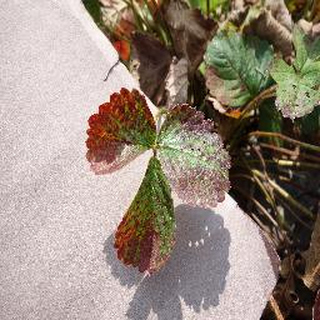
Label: strawberry_leaf_scorch